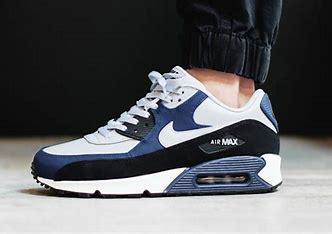
Brand: Nike
Model: Air Max 90 Leather